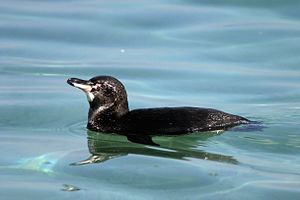
Galapagospingvin
Galapagospingvin
Galapagospingvin er den mindste art i slægten Spheniscus. Det er også den eneste pingvinart, der lever nord for ækvator; dog ikke hele bestanden. Galagapospingvinen er af IUCN klassificeret som en truet art.